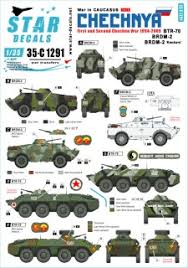
Label: BRDM